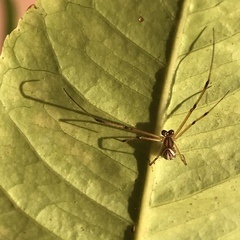
Species: Lactrodectus_hesperus